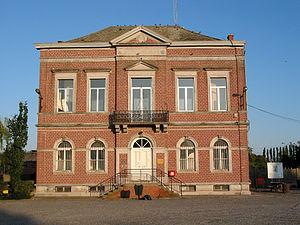
Eugies Belgique, l'ancienne maison communale.
Eugies est une section de la commune belge de Frameries, située en Région wallonne dans la province de Hainaut.